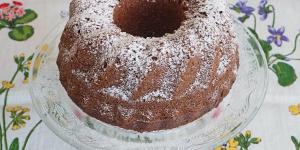
bizcocho de chocolate y remolacha